Cody Thomas

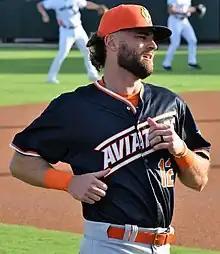
Thomas with the Las Vegas Aviators in 2023

Thomas began the 2023 season with Las Vegas, where he hit for the cycle on Opening Day against the Reno Aces. In 74 games, he batted .308/.367/.576 with 17 home runs and 79 RBI. On July 7, 2023, Thomas was selected to the major league roster. On July 19, Thomas hit his first MLB home run, coming off Brayan Bello of the Boston Red Sox. In 19 games for Oakland, he batted .238/.304/.381 with 1 home run and 2 RBI. On August 30, Thomas was removed from the 40-man roster and sent outright to Las Vegas. On October 2, Thomas elected free agency.